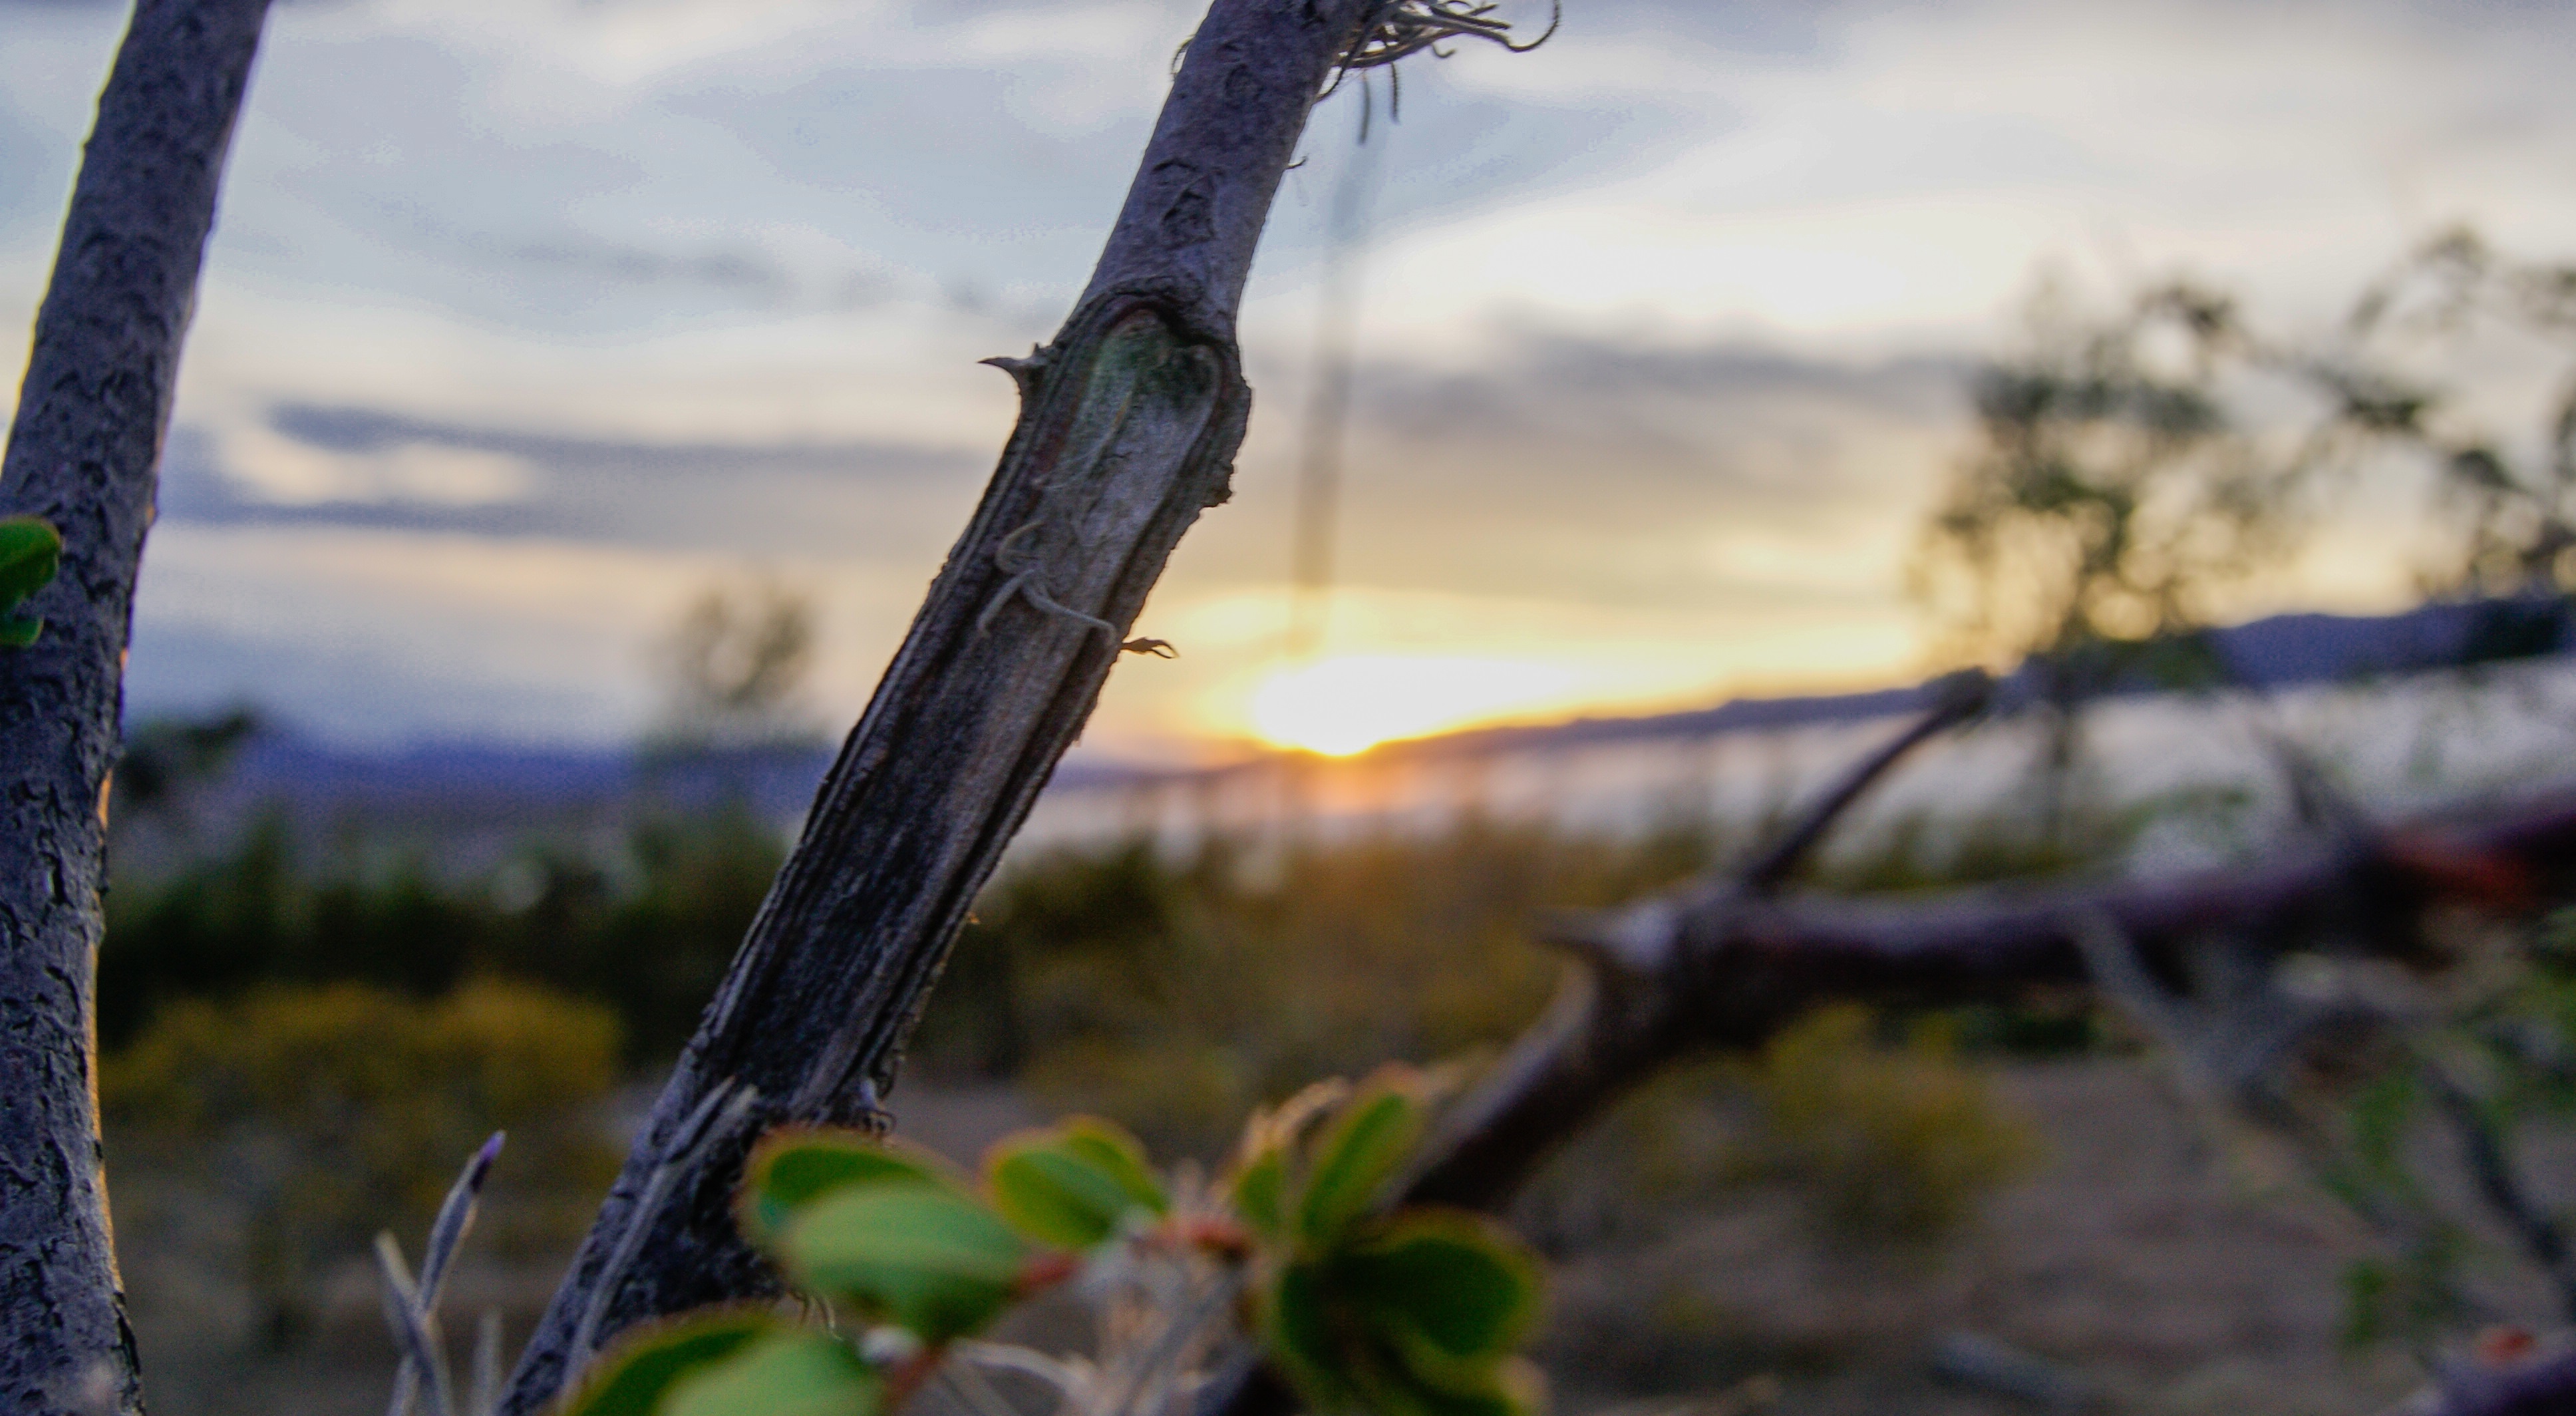
tree, water, nature, grass, branch, plant, sunlight, leaf, flower, autumn, season